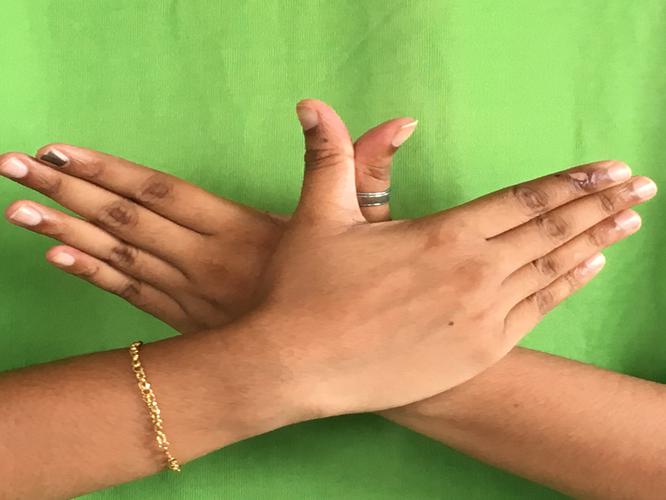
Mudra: Garuda
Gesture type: double_hand